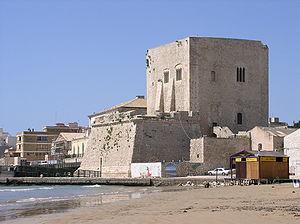
Pozzallo est une commune italienne de la province de Raguse dans la région Sicile en Italie.